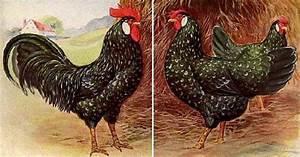
chicken